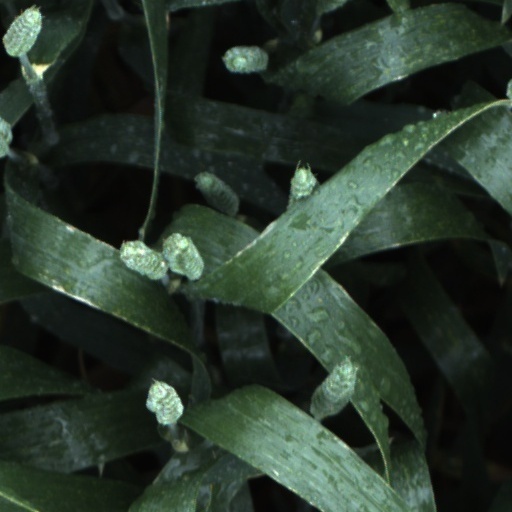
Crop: wheat